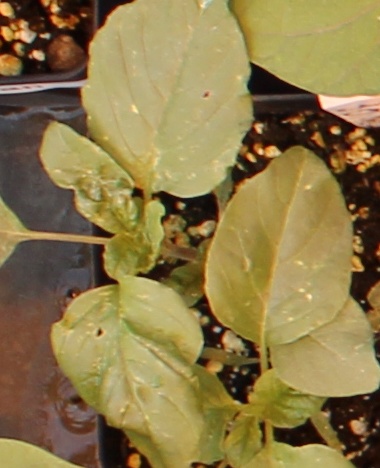
Label: Redroot Pigweed